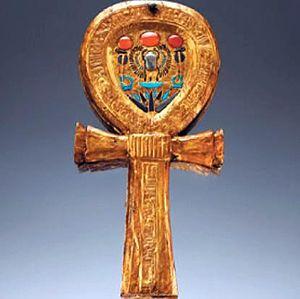
La croix est un symbole en forme d'intersection, formée de deux lignes ou plus. La « région » est une zone définie par l'intersection.